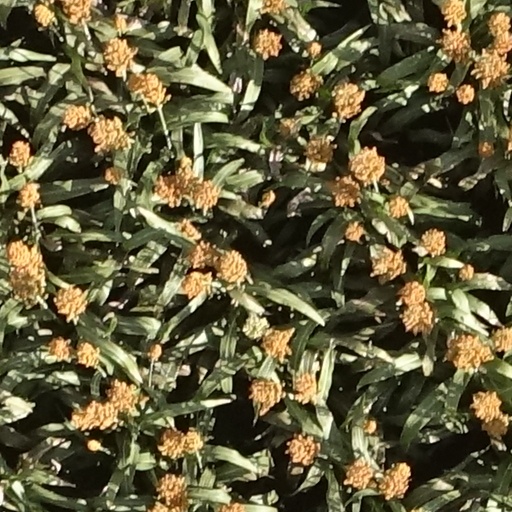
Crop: sorghum